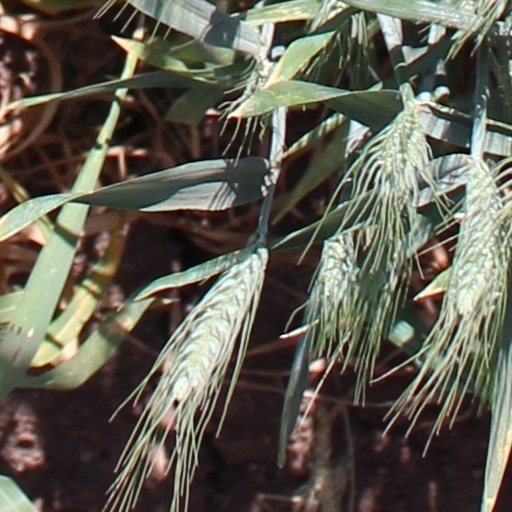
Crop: wheat